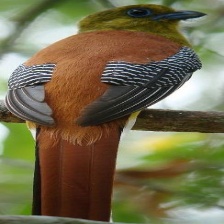
Species: ORANGE BREASTED TROGON
Scientific name: HARPACTES ORESKIOS